Stem-cell therapy

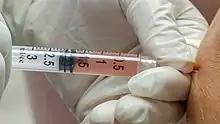
Mesenchymal stem cells being injected into the knee of patient

A key challenge in cell transplantation therapies for Type 1 diabetes is hypoxia and low oxygen conditions in transplant environments that can impair the function and identity of stem cell-derived beta cells.